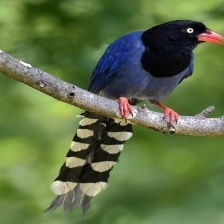
Species: TAIWAN MAGPIE
Scientific name: UROCISSA CAERULEA
ImageNet parent category: magpie